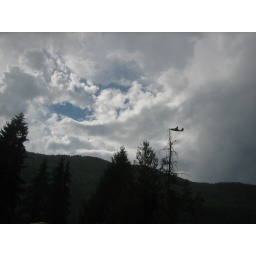
plane taking off to spray water over a small tree fire caused by lightning the night before